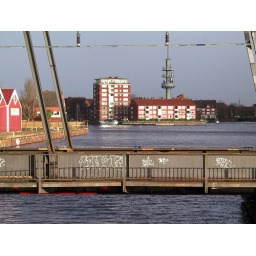
Graffiti on the railroad bridge across the Delft in Emden, Ostfriesland, Germany. The look is from another bridge towards Schreyers Hoek.